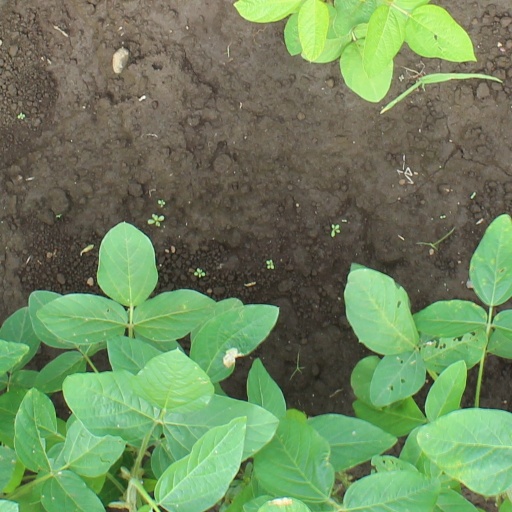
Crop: soybean